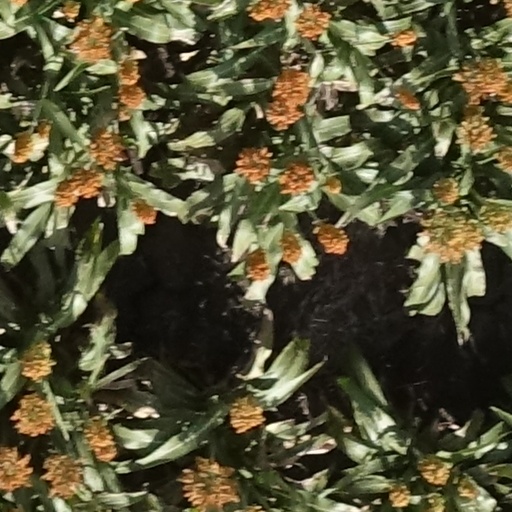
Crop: sorghum